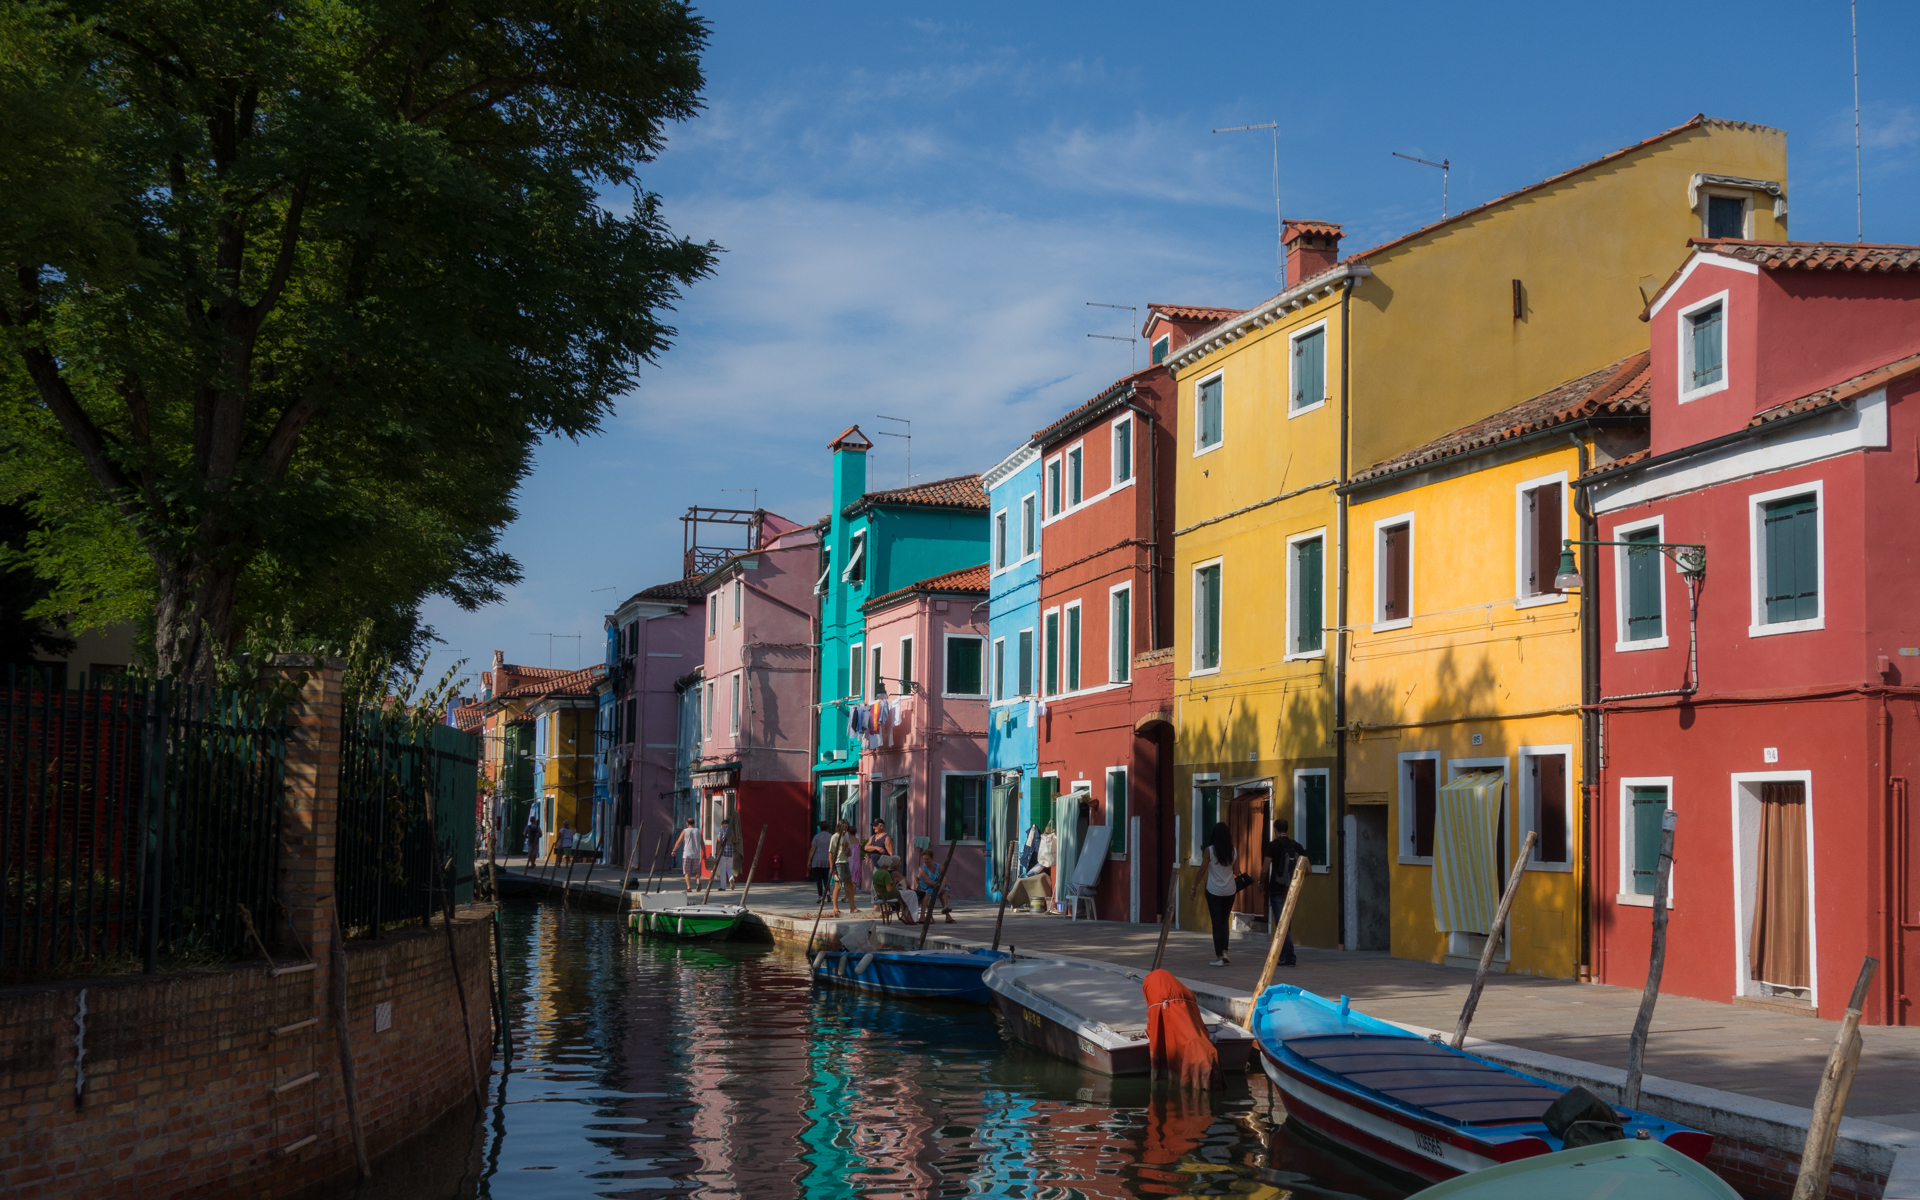
boat, town, canal, vehicle, waterway, body of water, italie, burano, venetie, neighbourhood, landform, geographical feature